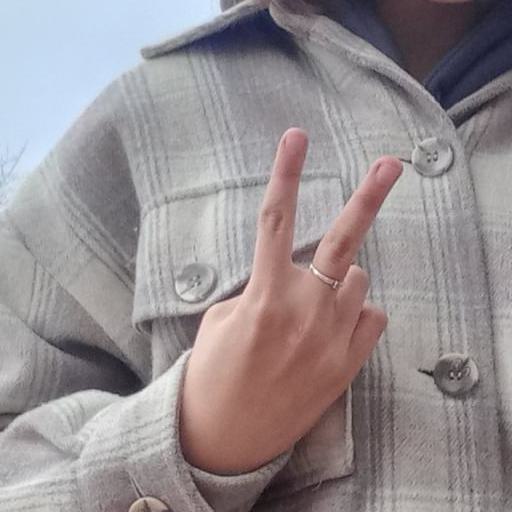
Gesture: peace_inverted